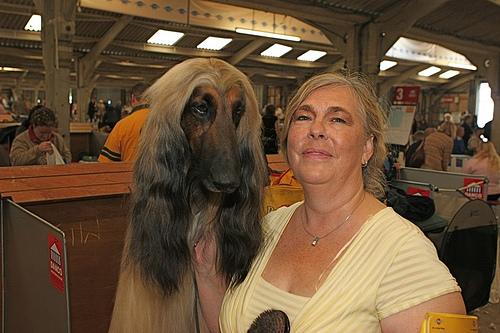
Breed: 222-n000013-Afghan_hound